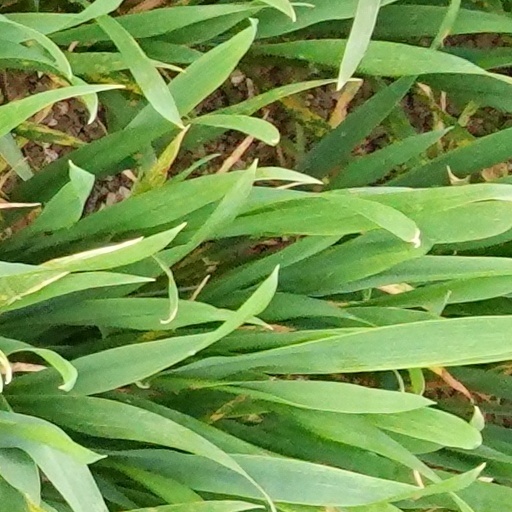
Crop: wheat